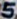
Number: 5